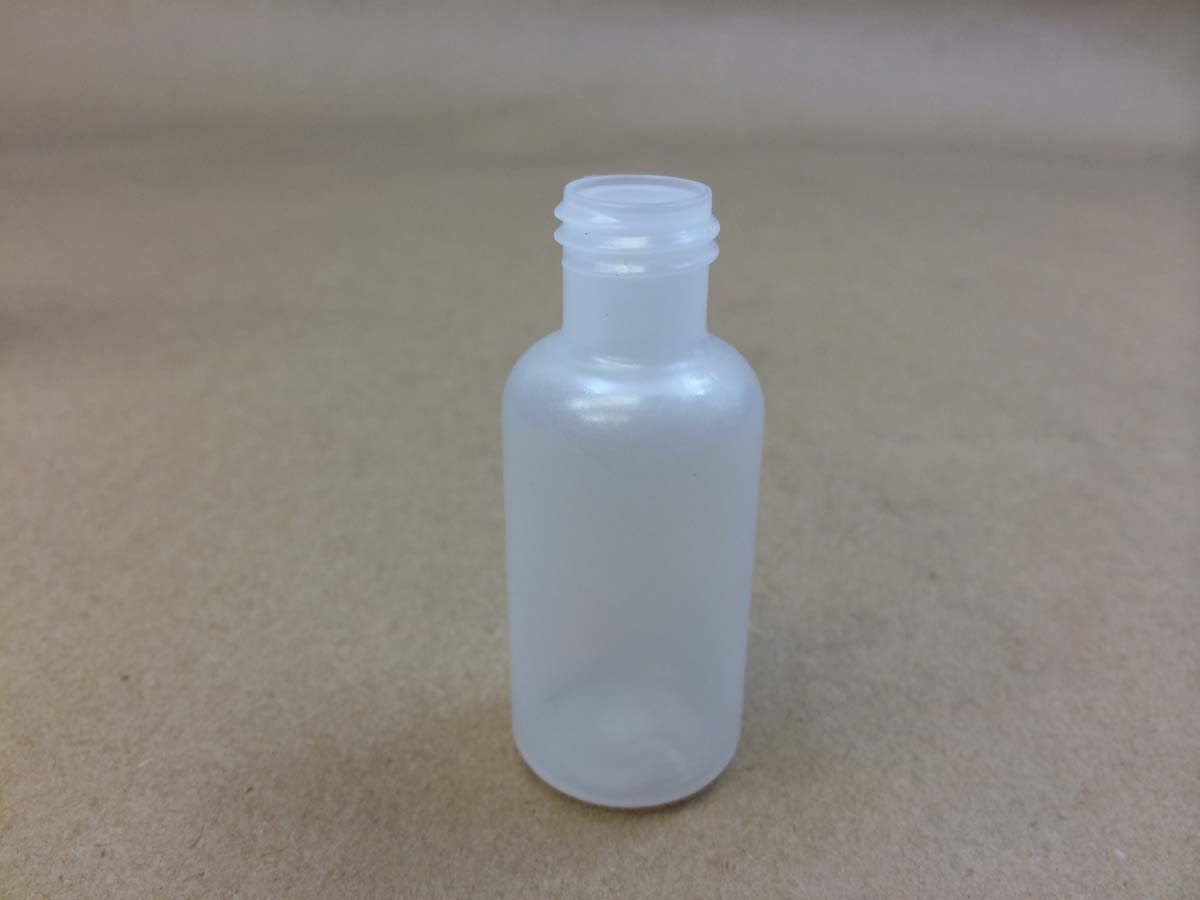
Waste category: plastic